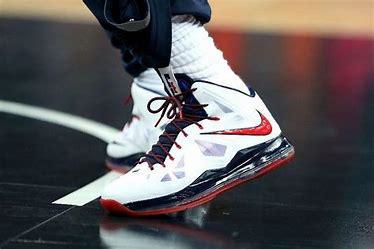
Brand: Nike
Model: Lebron 10